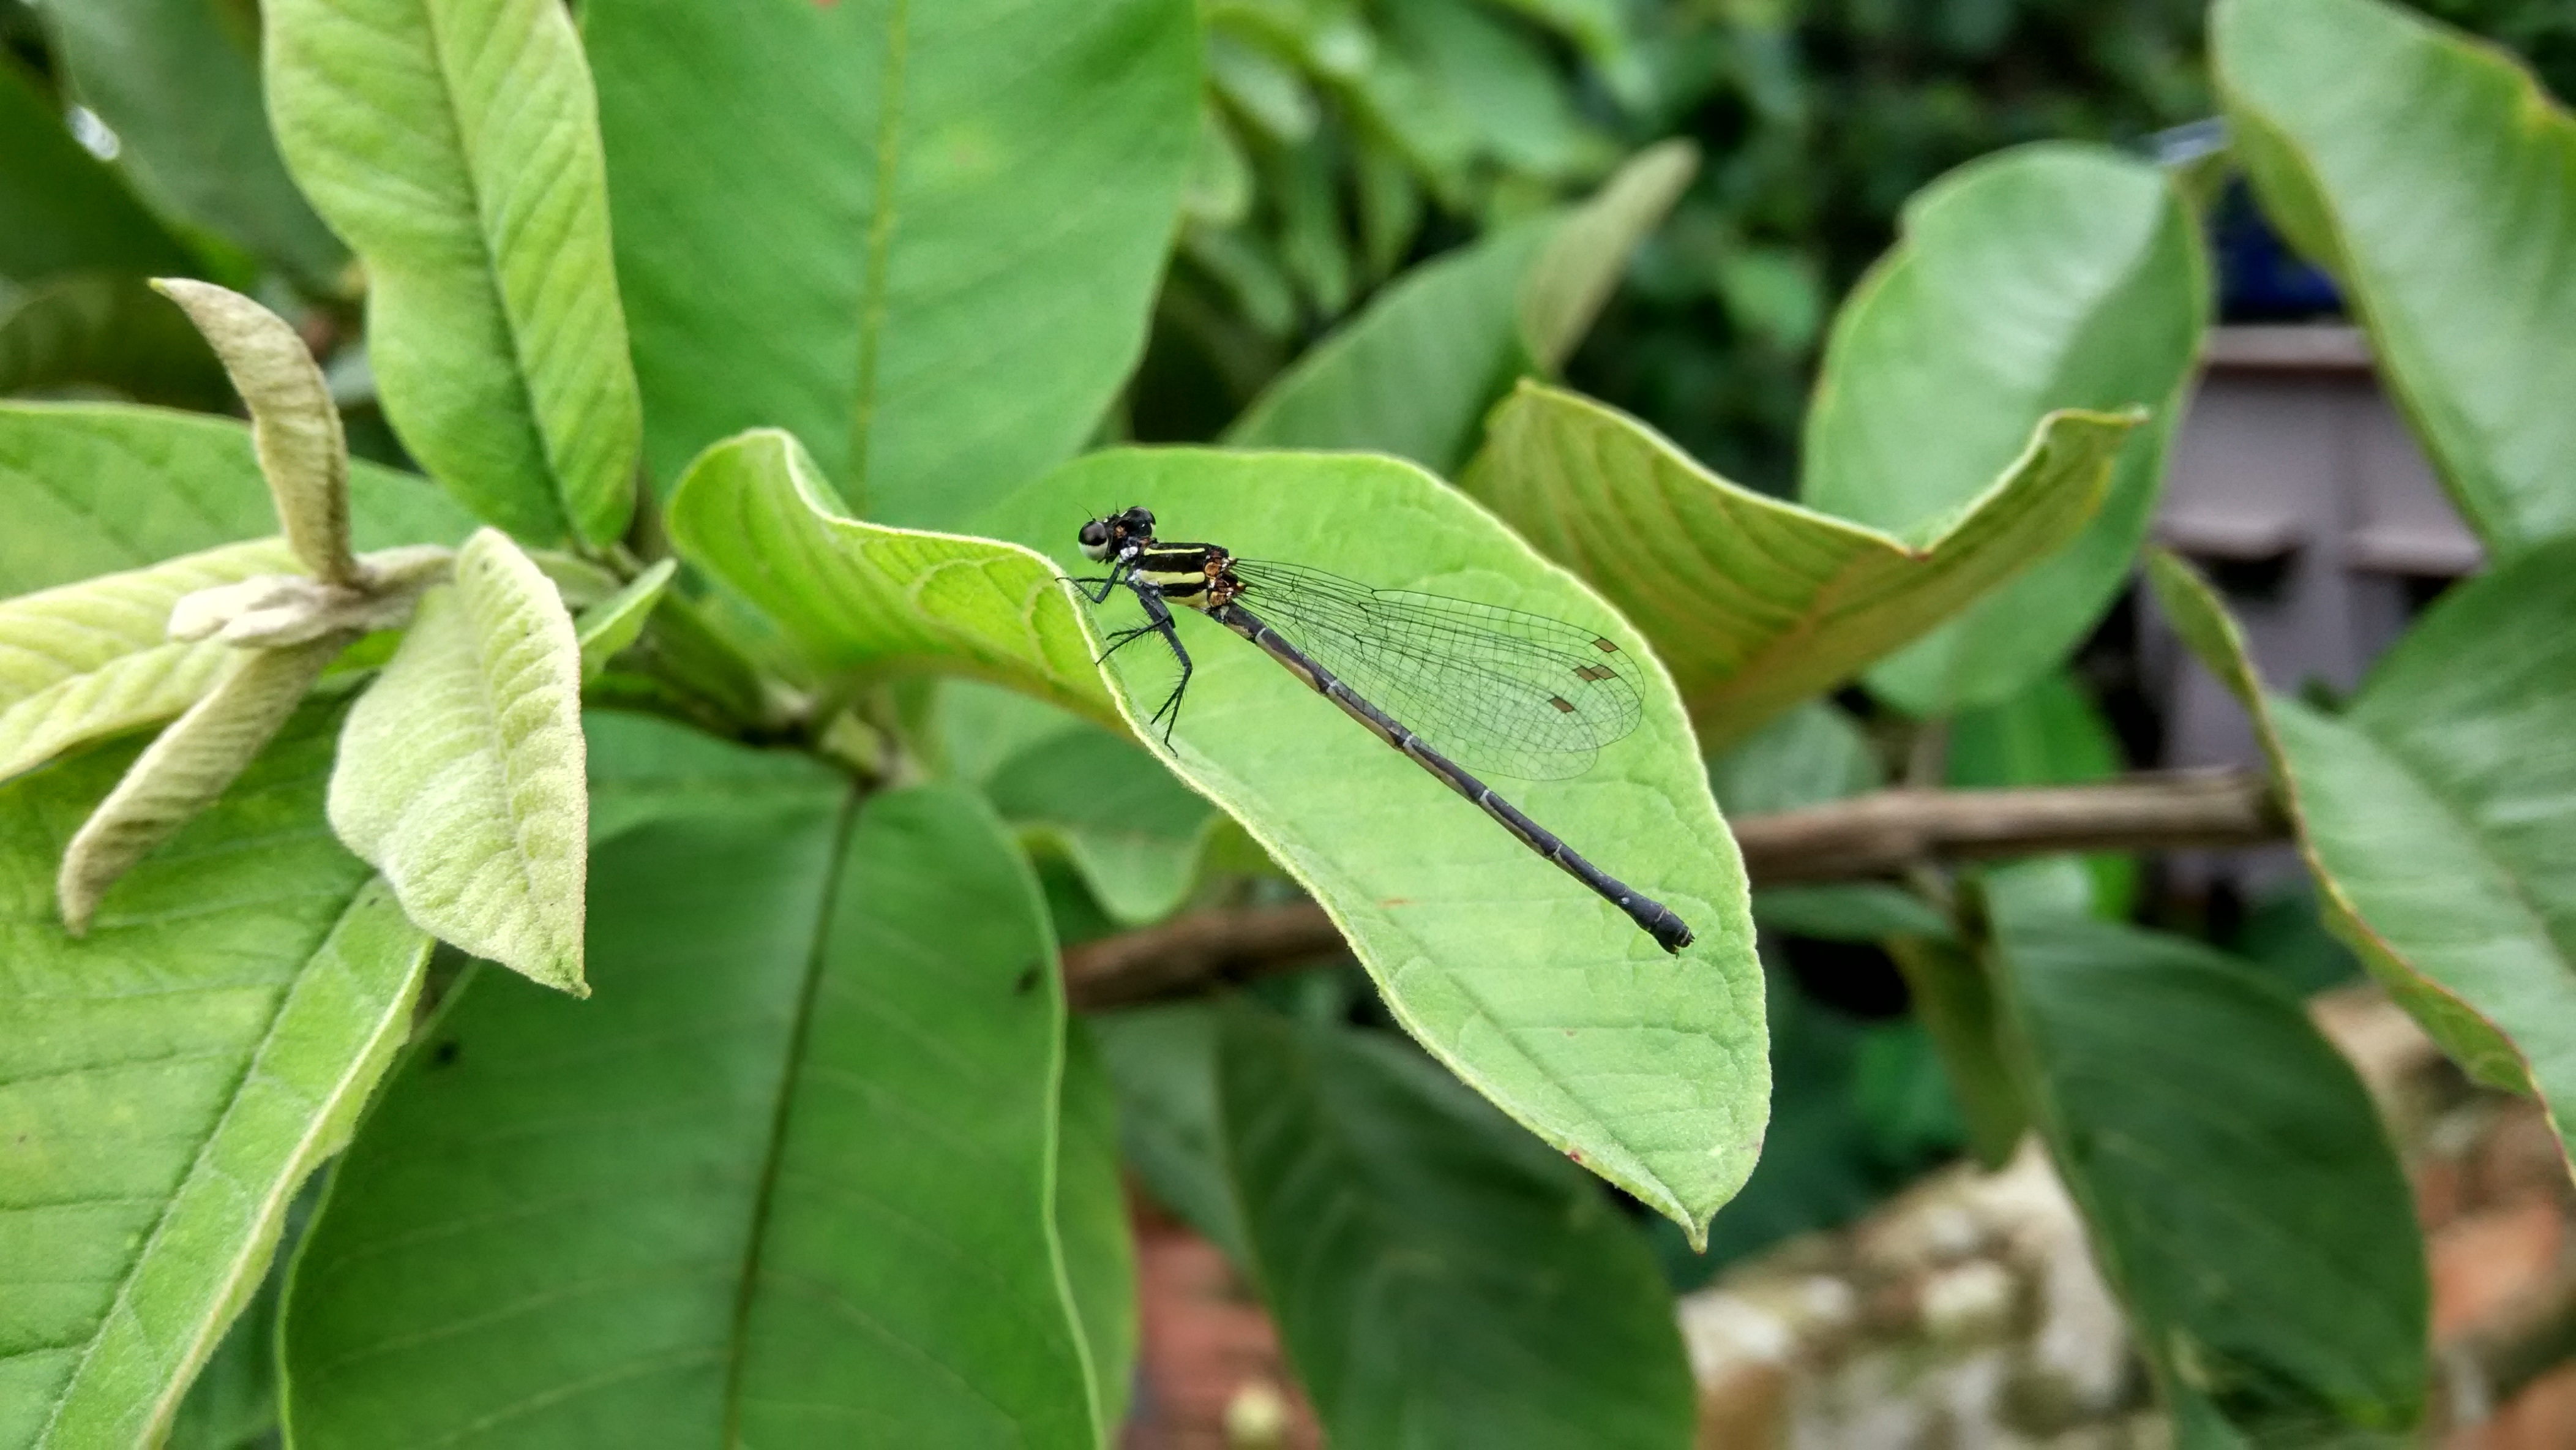
nature, leaf, flower, green, insect, botany, fauna, invertebrate, dragonfly, macro photography, rajat malakar